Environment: real
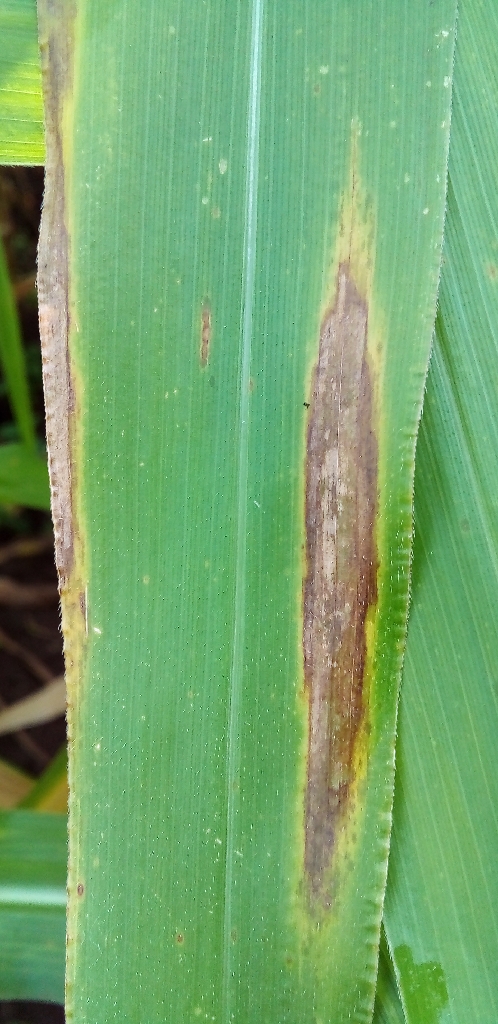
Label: northern_corn_leaf_blight